Autoimmune polyendocrine syndrome

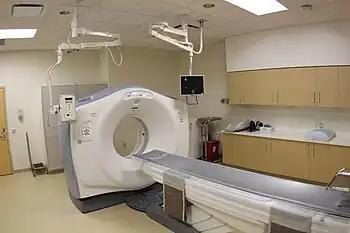
CT scan

Diagnosis for "type 1" of this condition for example, sees that the following methods/tests are available: